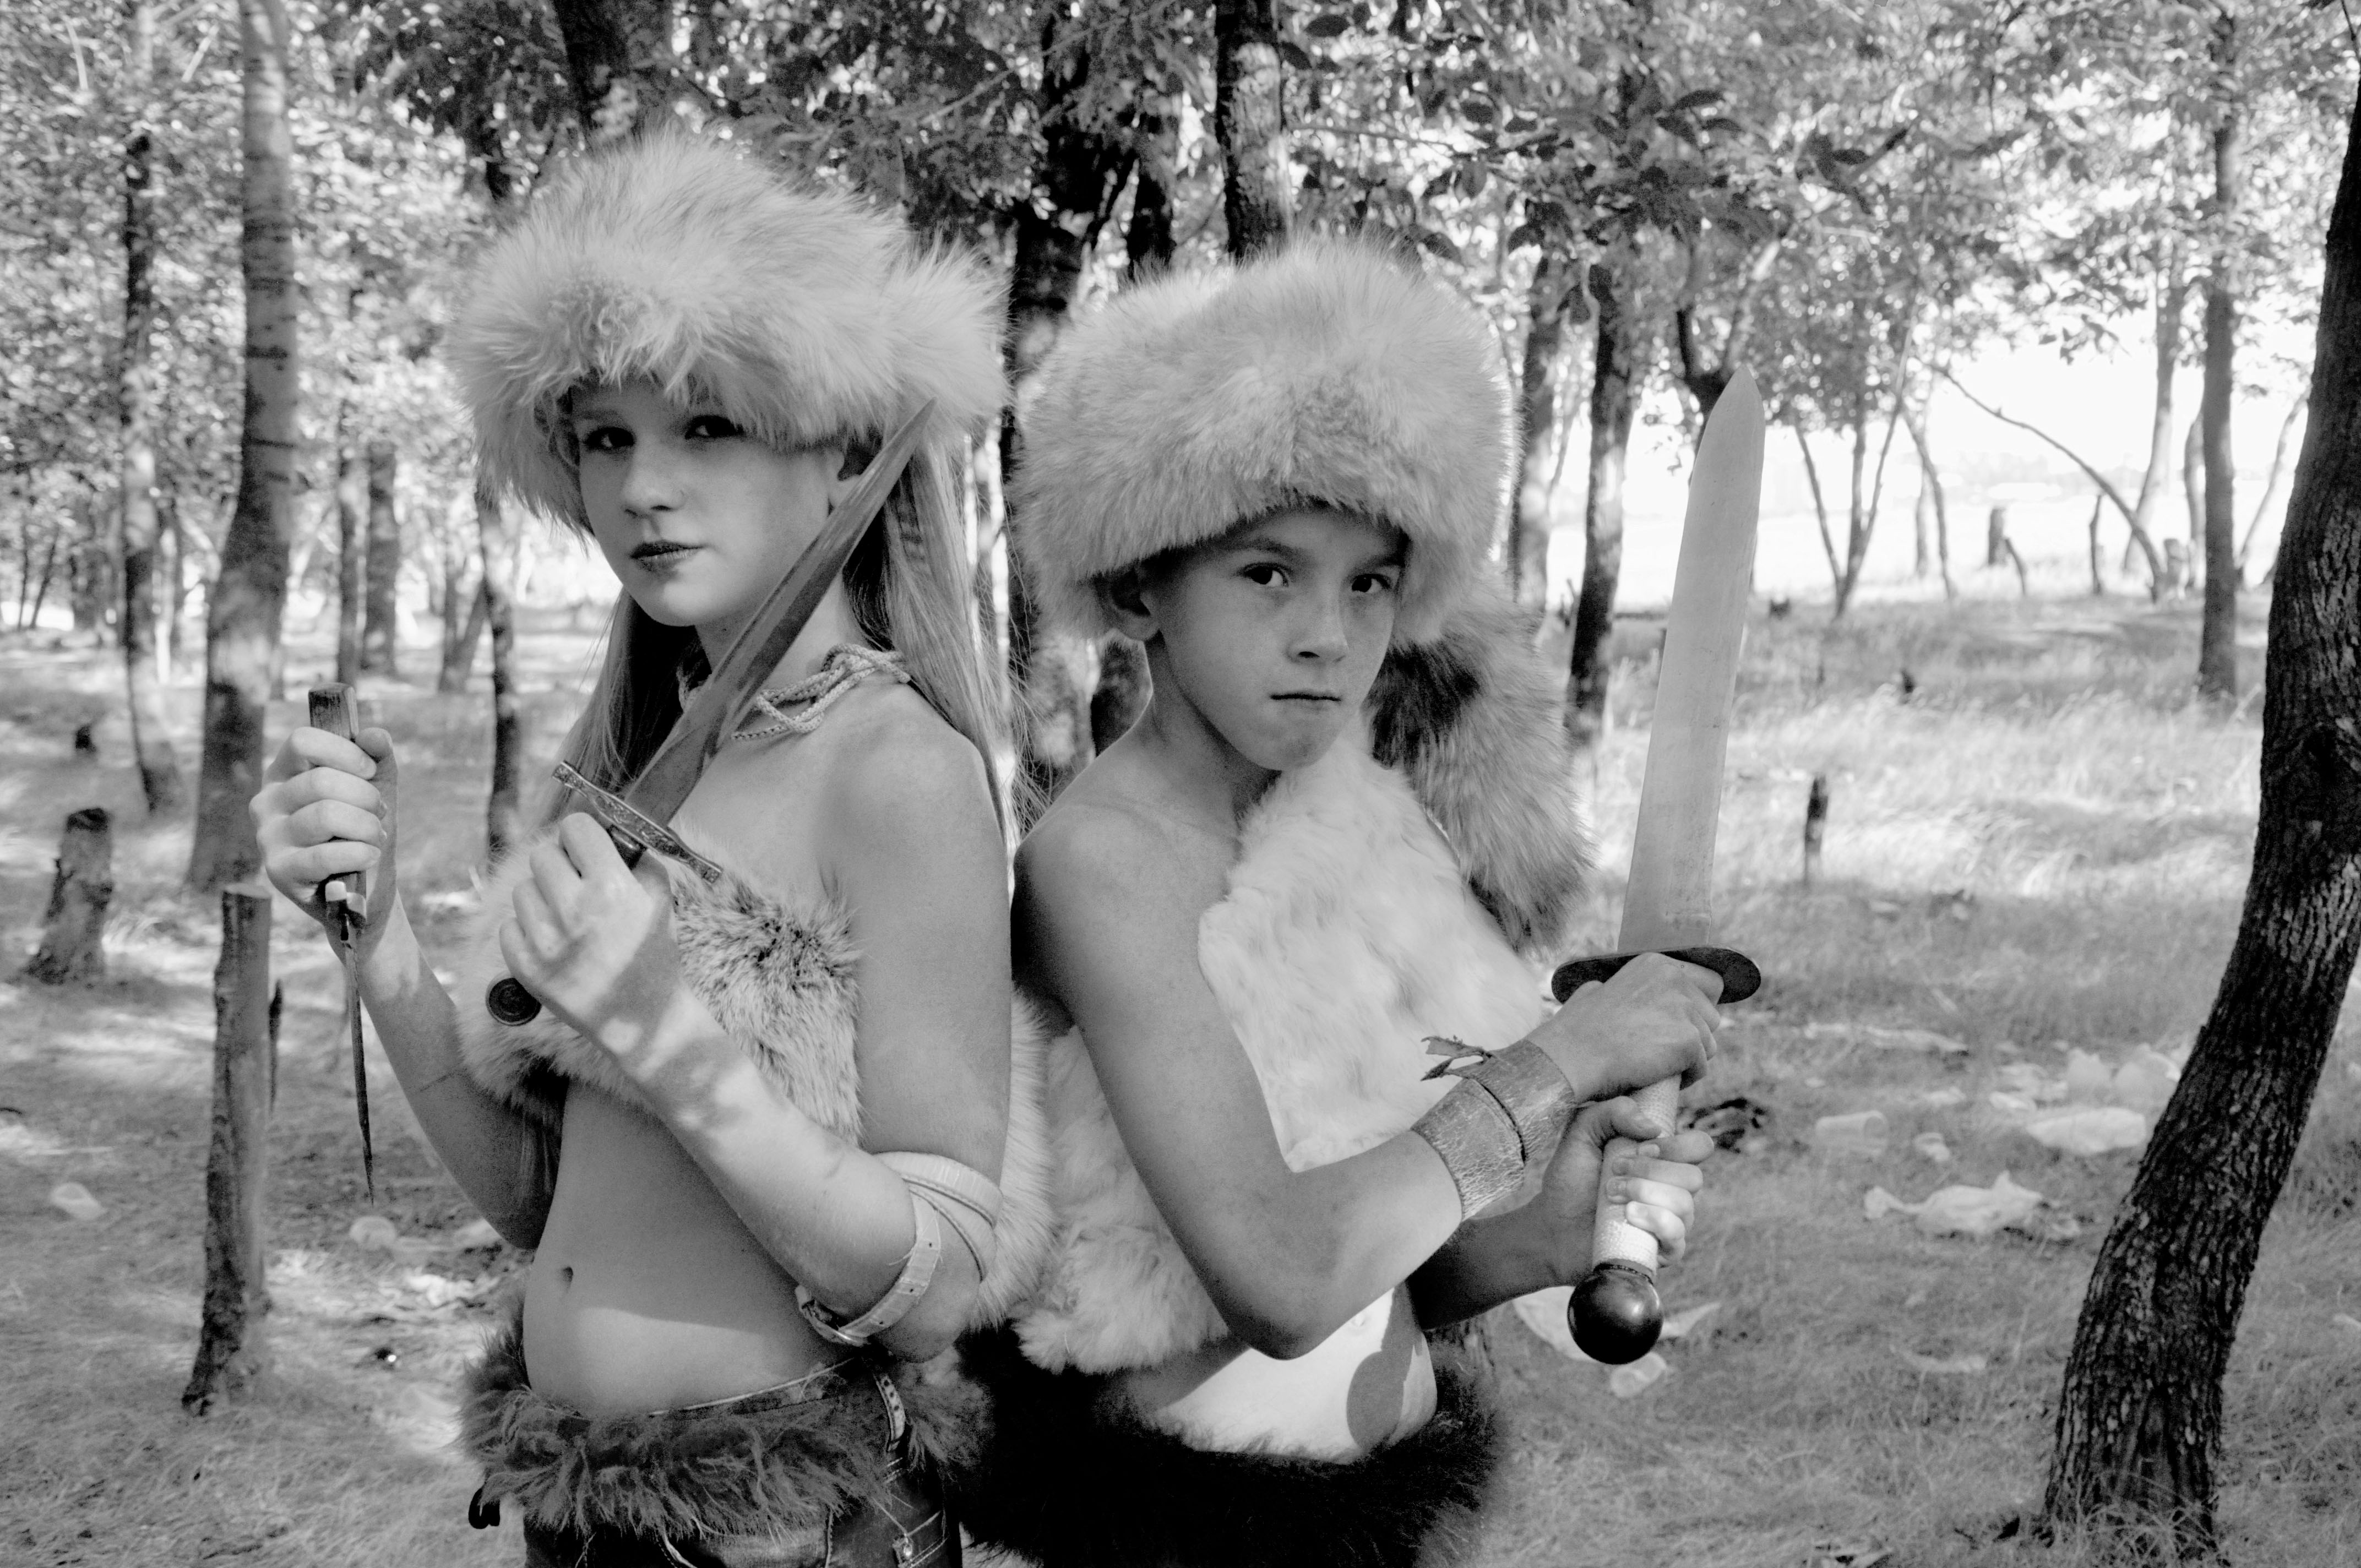
landscape, tree, nature, forest, person, black and white, people, plant, girl, sun, trail, white, photography, boy, spring, autumn, child, monochrome, season, stroll, trees, leaves, outdoors, war, family, toddler, photograph, beauty, beautiful, story, mood, amazon, golden autumn, living nature, beauty in nature, photo shoot, monochrome photography, portrait photography, vikings, human positions